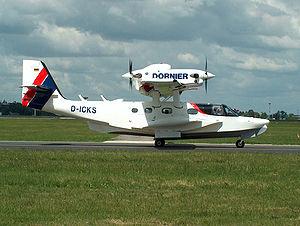
La configuration push-pull de moteurs d'avion à hélices se caractérise par une paire de moteurs à hélice situés sur le même axe. Le moteur avant est équipé de l'hélice tractive qui équipe la plupart des avions, tandis que le moteur arrière est équipé d'une hélice propulsive. Cette configuration est parfois appelée moteurs en tandem